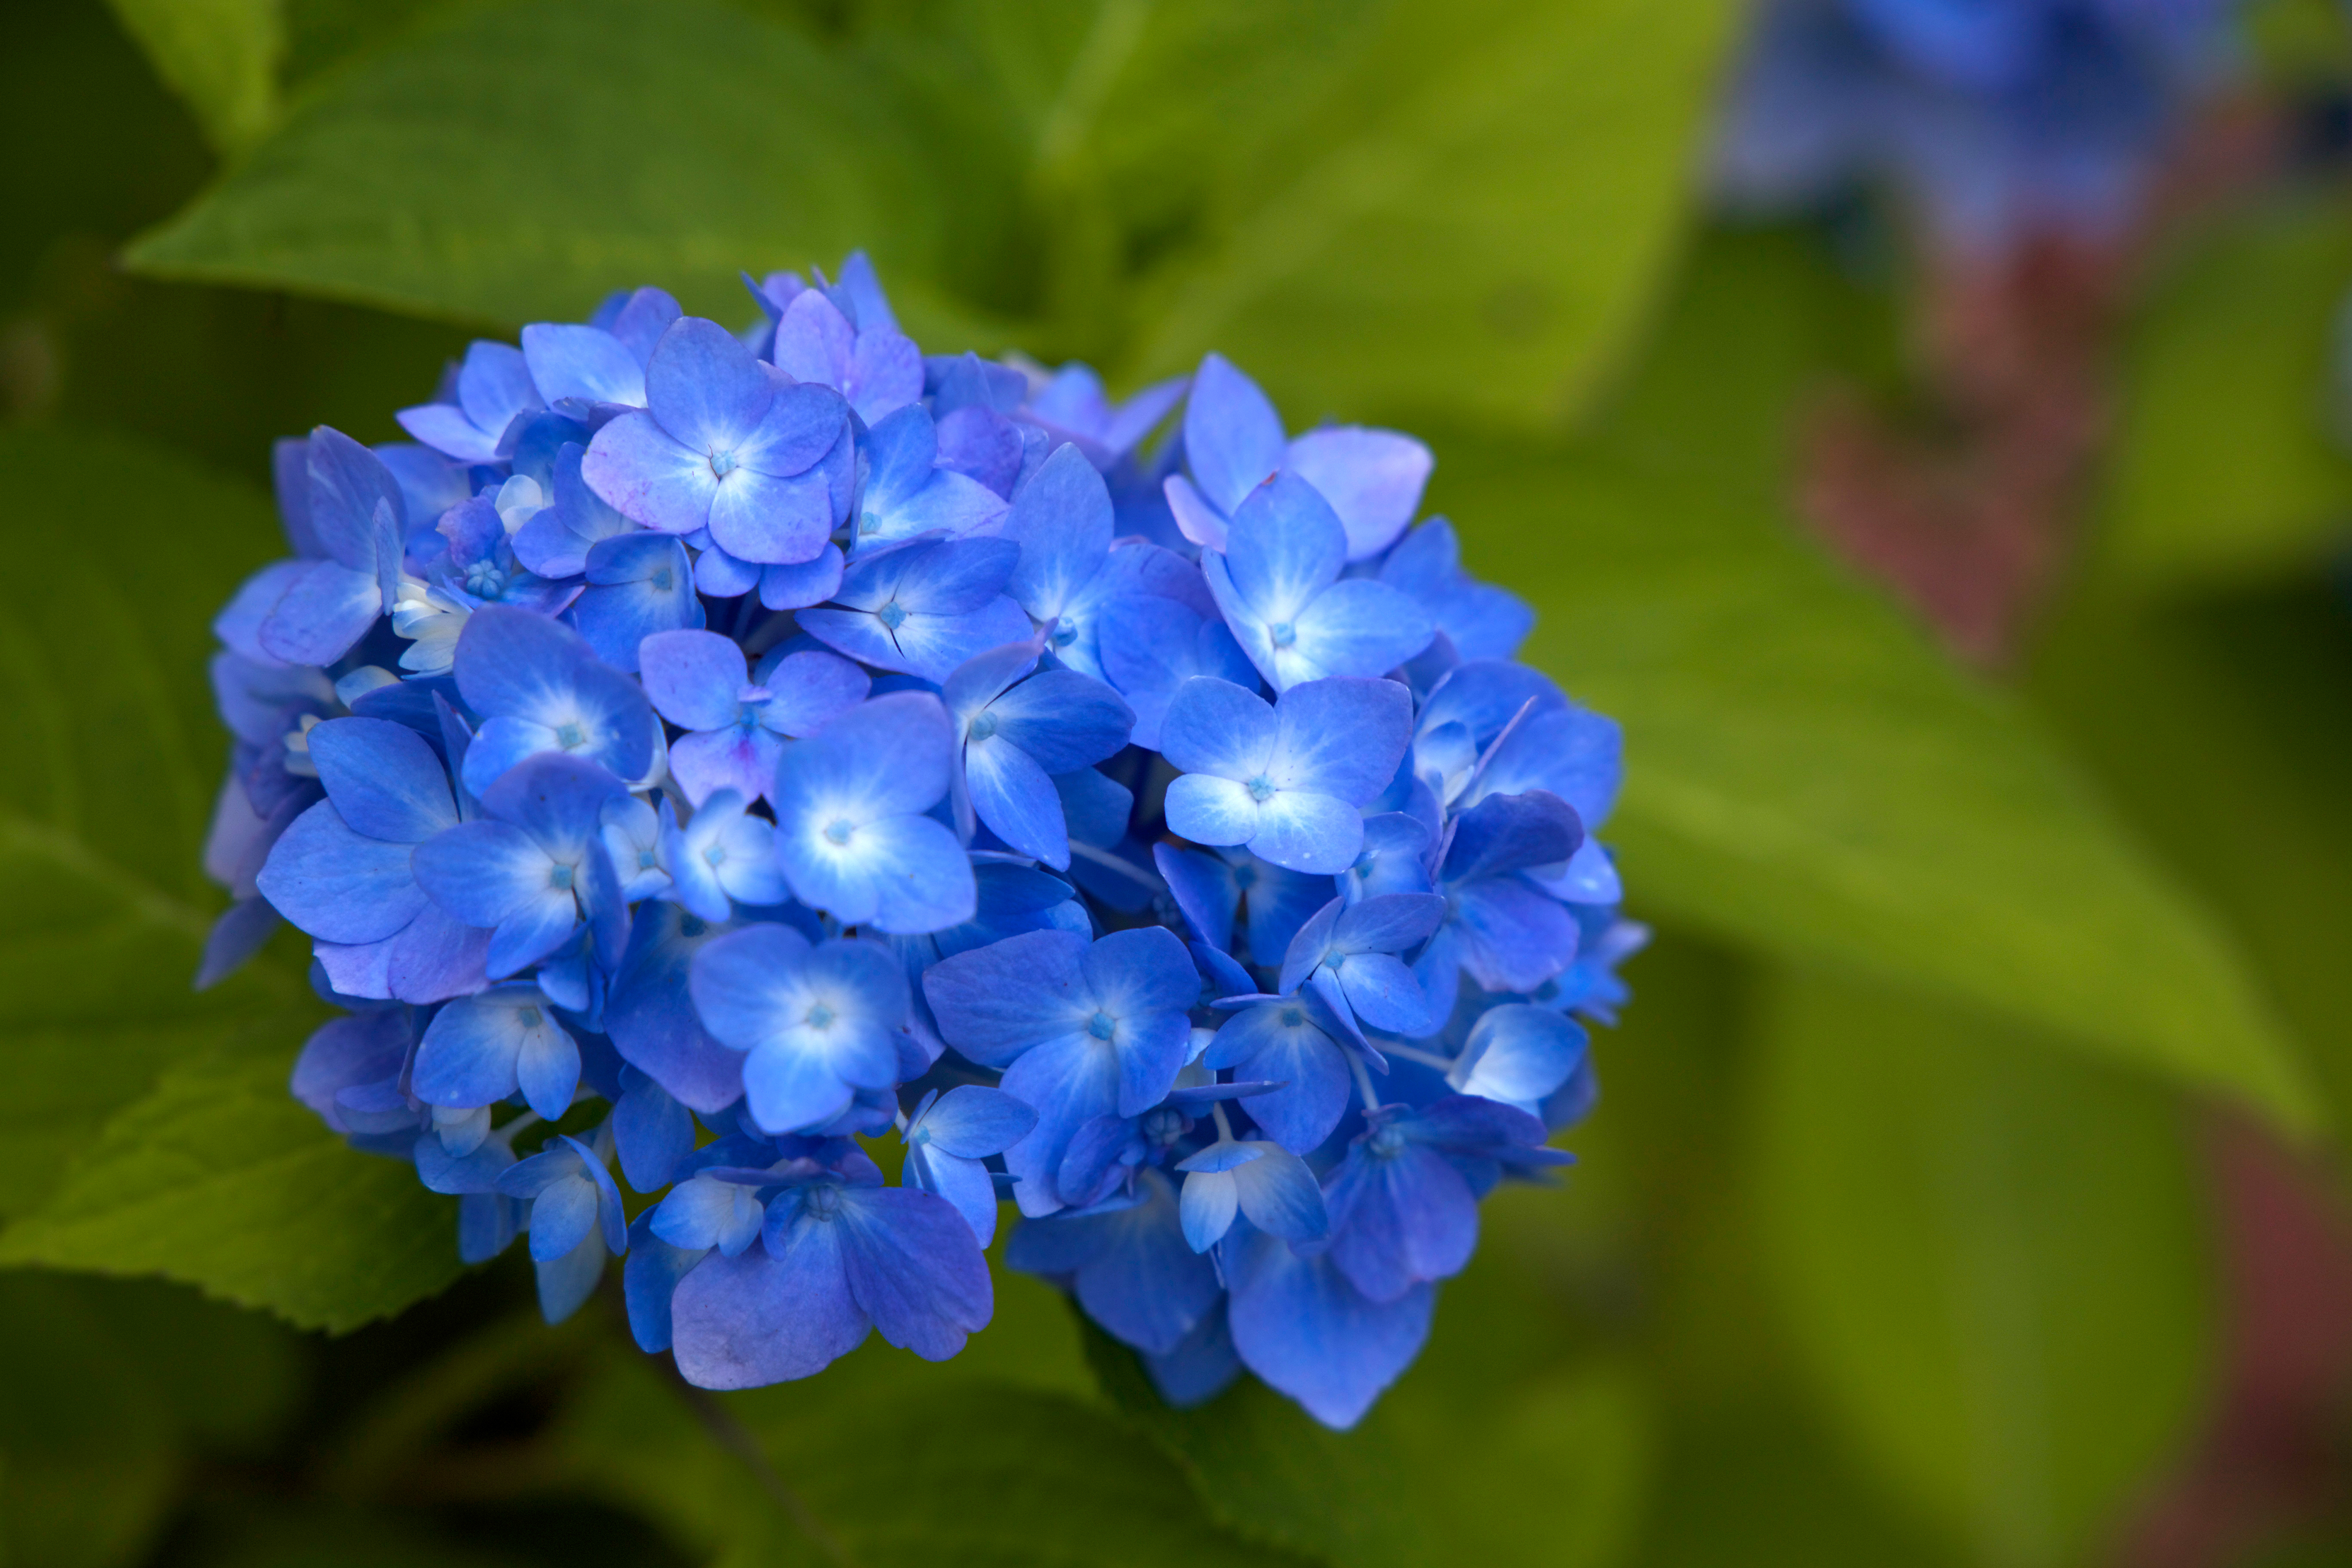
nature, blossom, plant, flower, petal, botany, blue, flora, hydrangea, flowers, macro photography, flowering plant, hydrangeaceae, cornales, annual plant, land plant